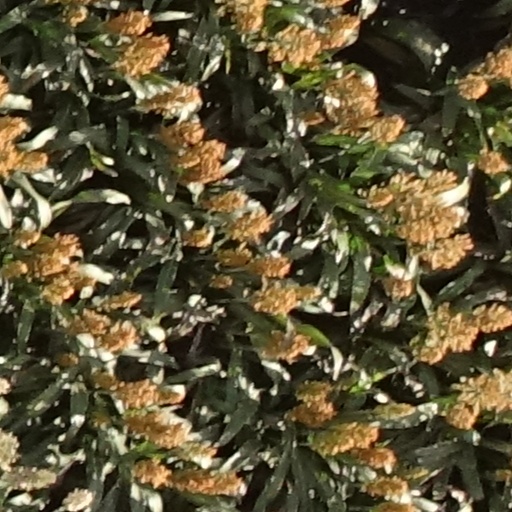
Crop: sorghum